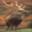
Label: deer